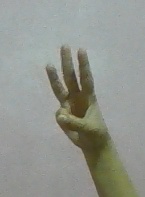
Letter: thaa